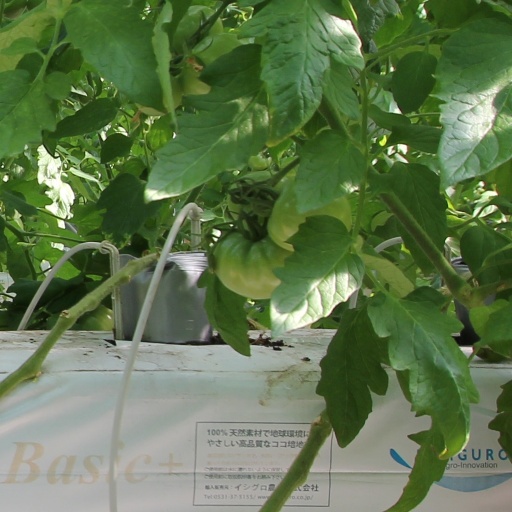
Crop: tomato